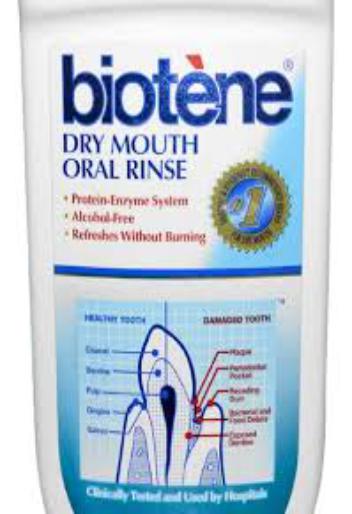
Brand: biotene
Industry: Medical